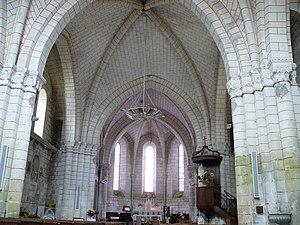
Azay-le-Ferron - Nef de l'église
L'église Saint-Nazaire d'Azay-le-Ferron est une église catholique française. Elle est située sur le territoire de la commune d'Azay-le-Ferron, dans le département de l'Indre, en région Centre-Val de Loire.
Azay-le-Ferron est une commune française située dans le département de l'Indre, en région Centre-Val de Loire.